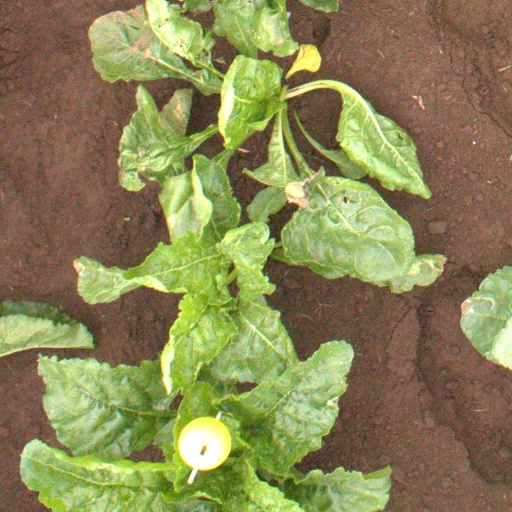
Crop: sugar beet